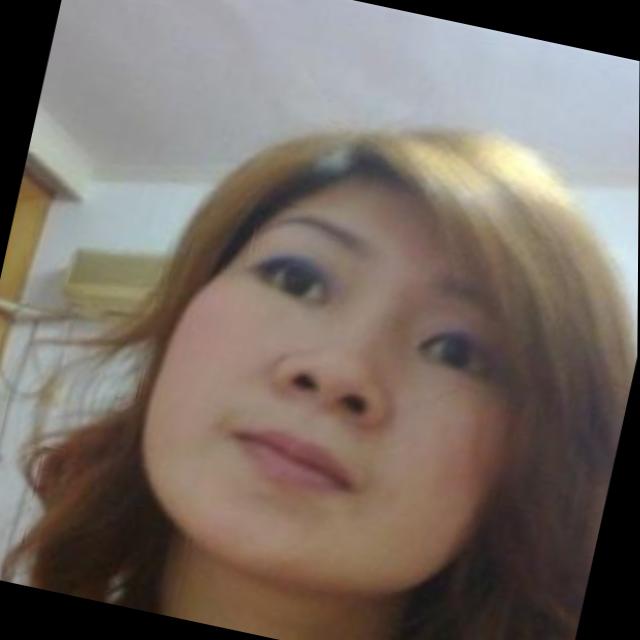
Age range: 21-44